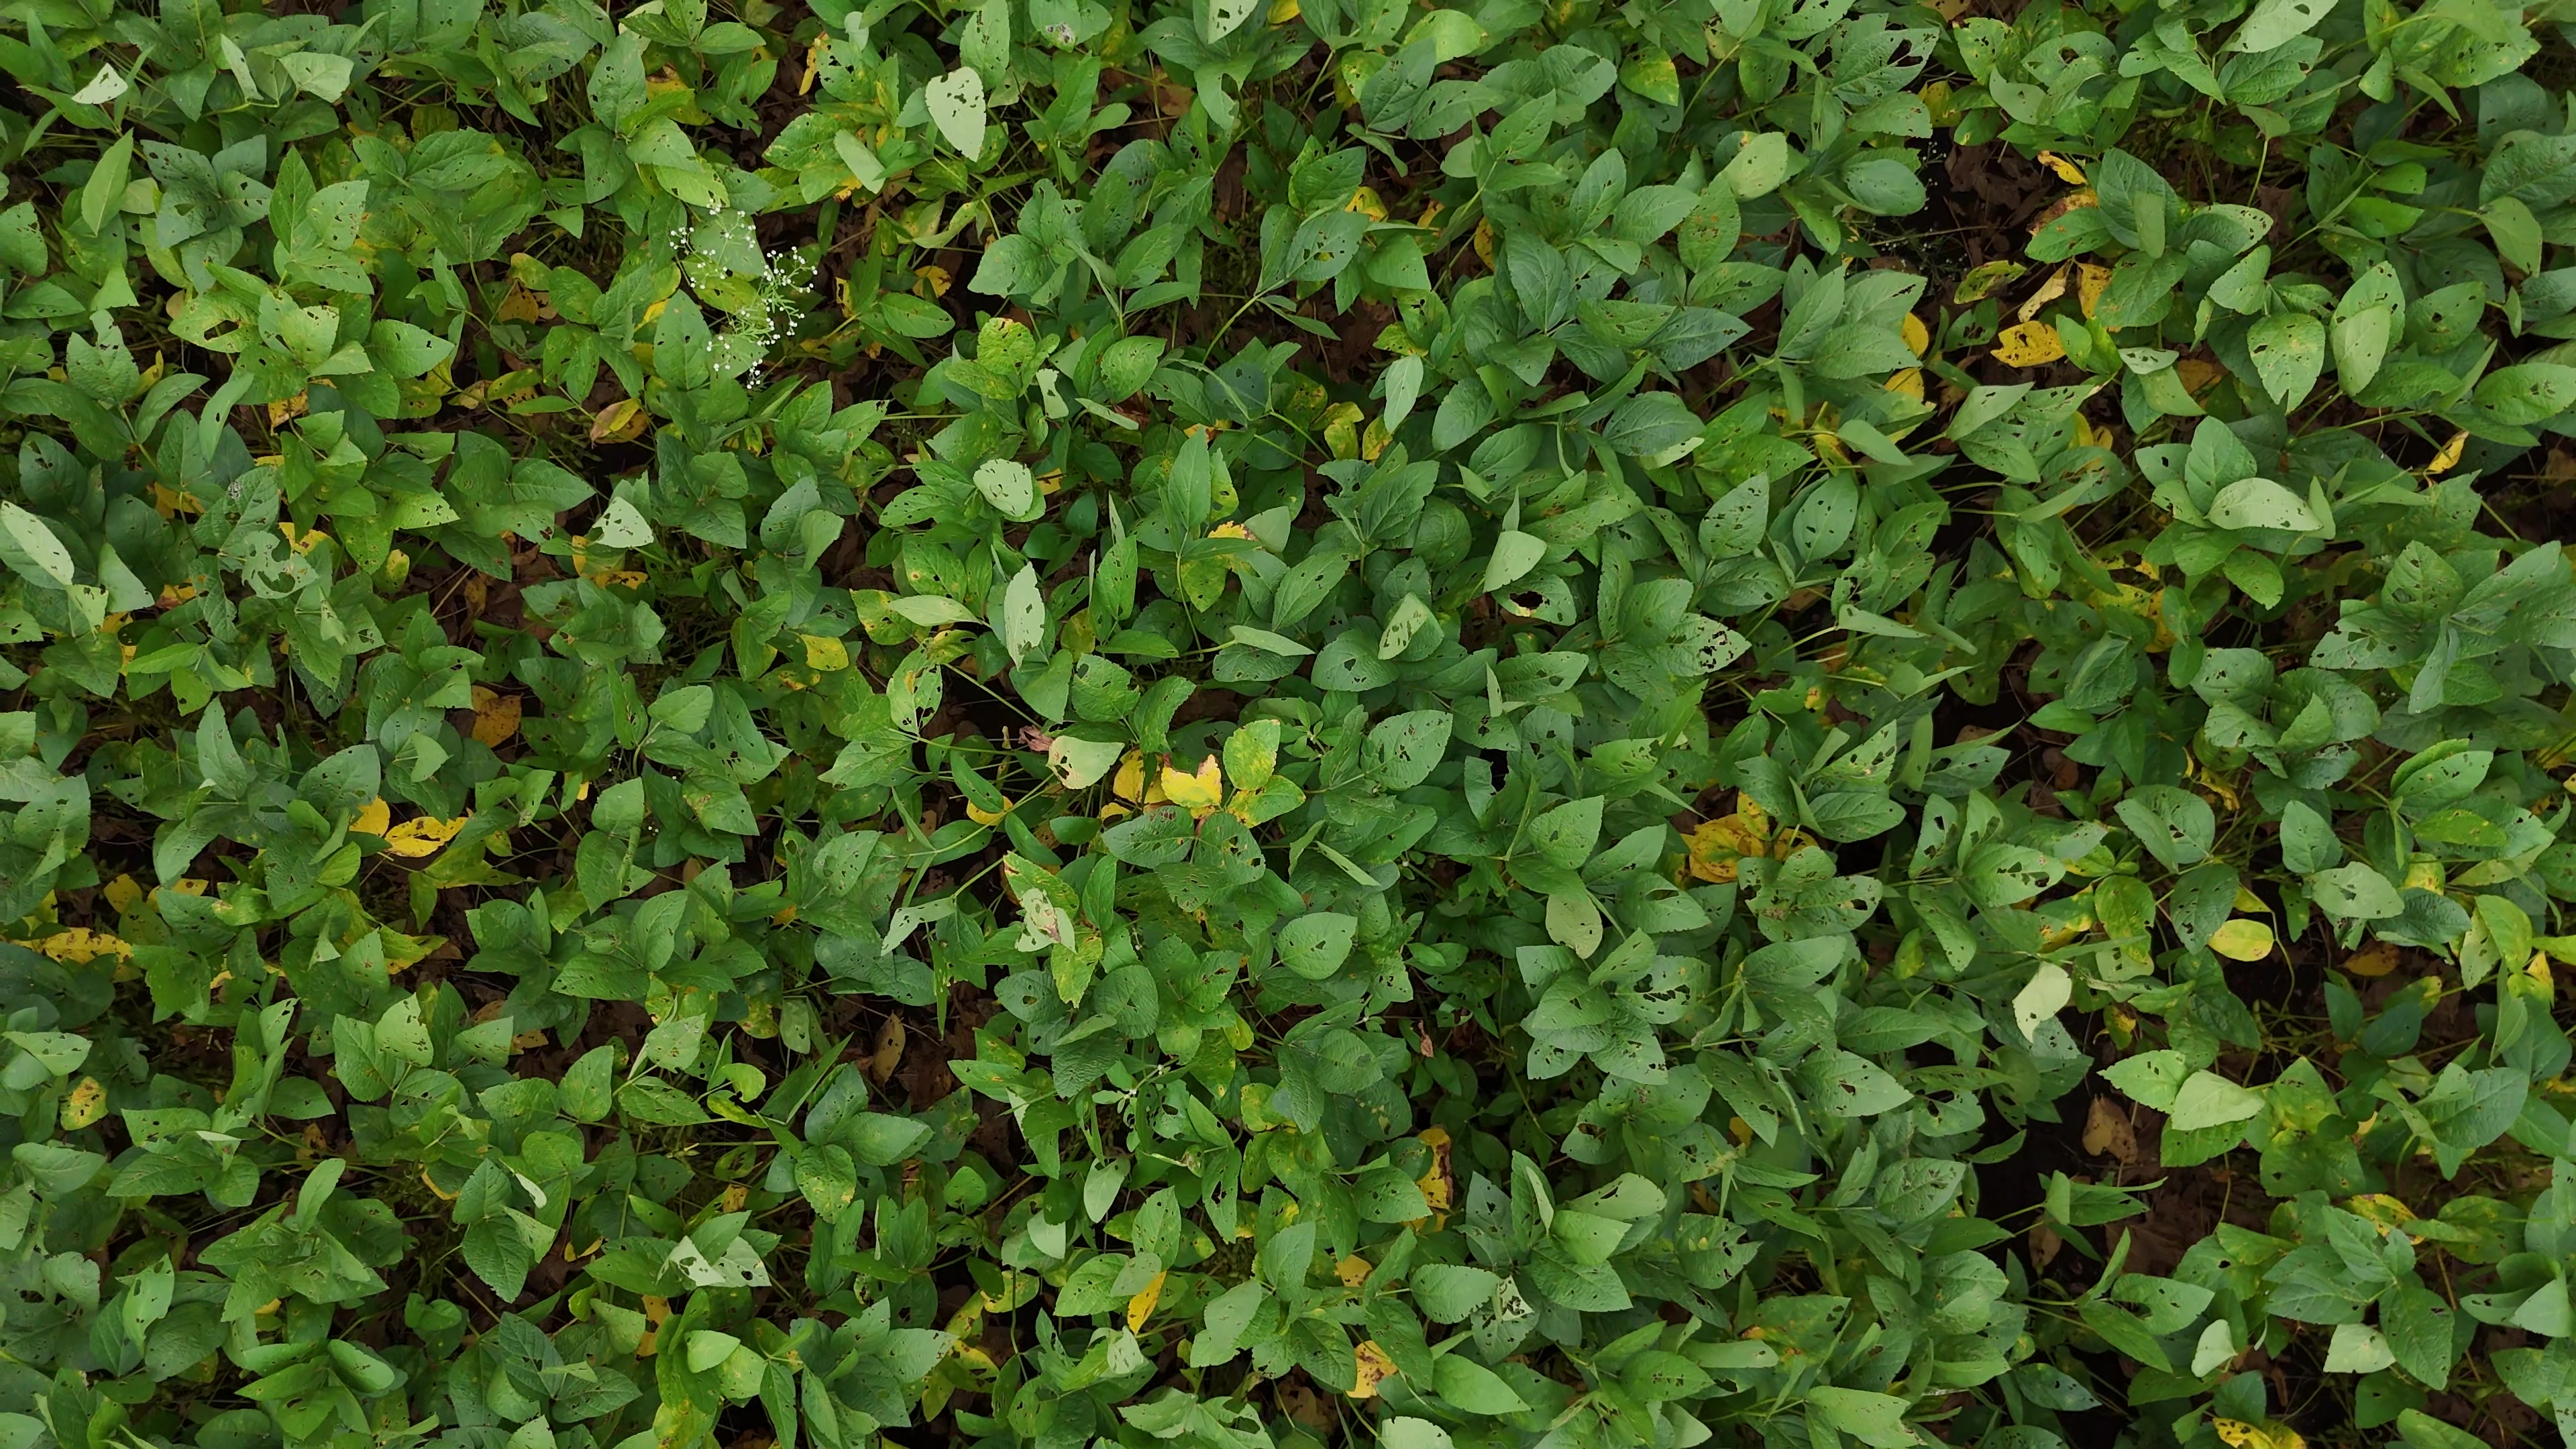
Label: Rust